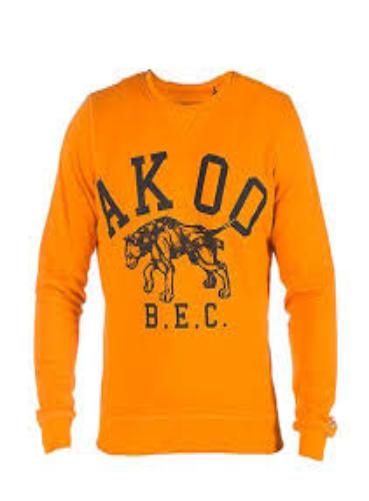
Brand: AKOO
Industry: Clothes